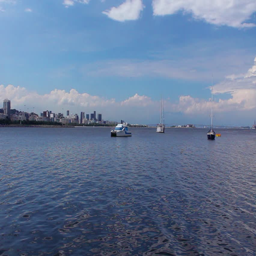
sailboats parked at the bay